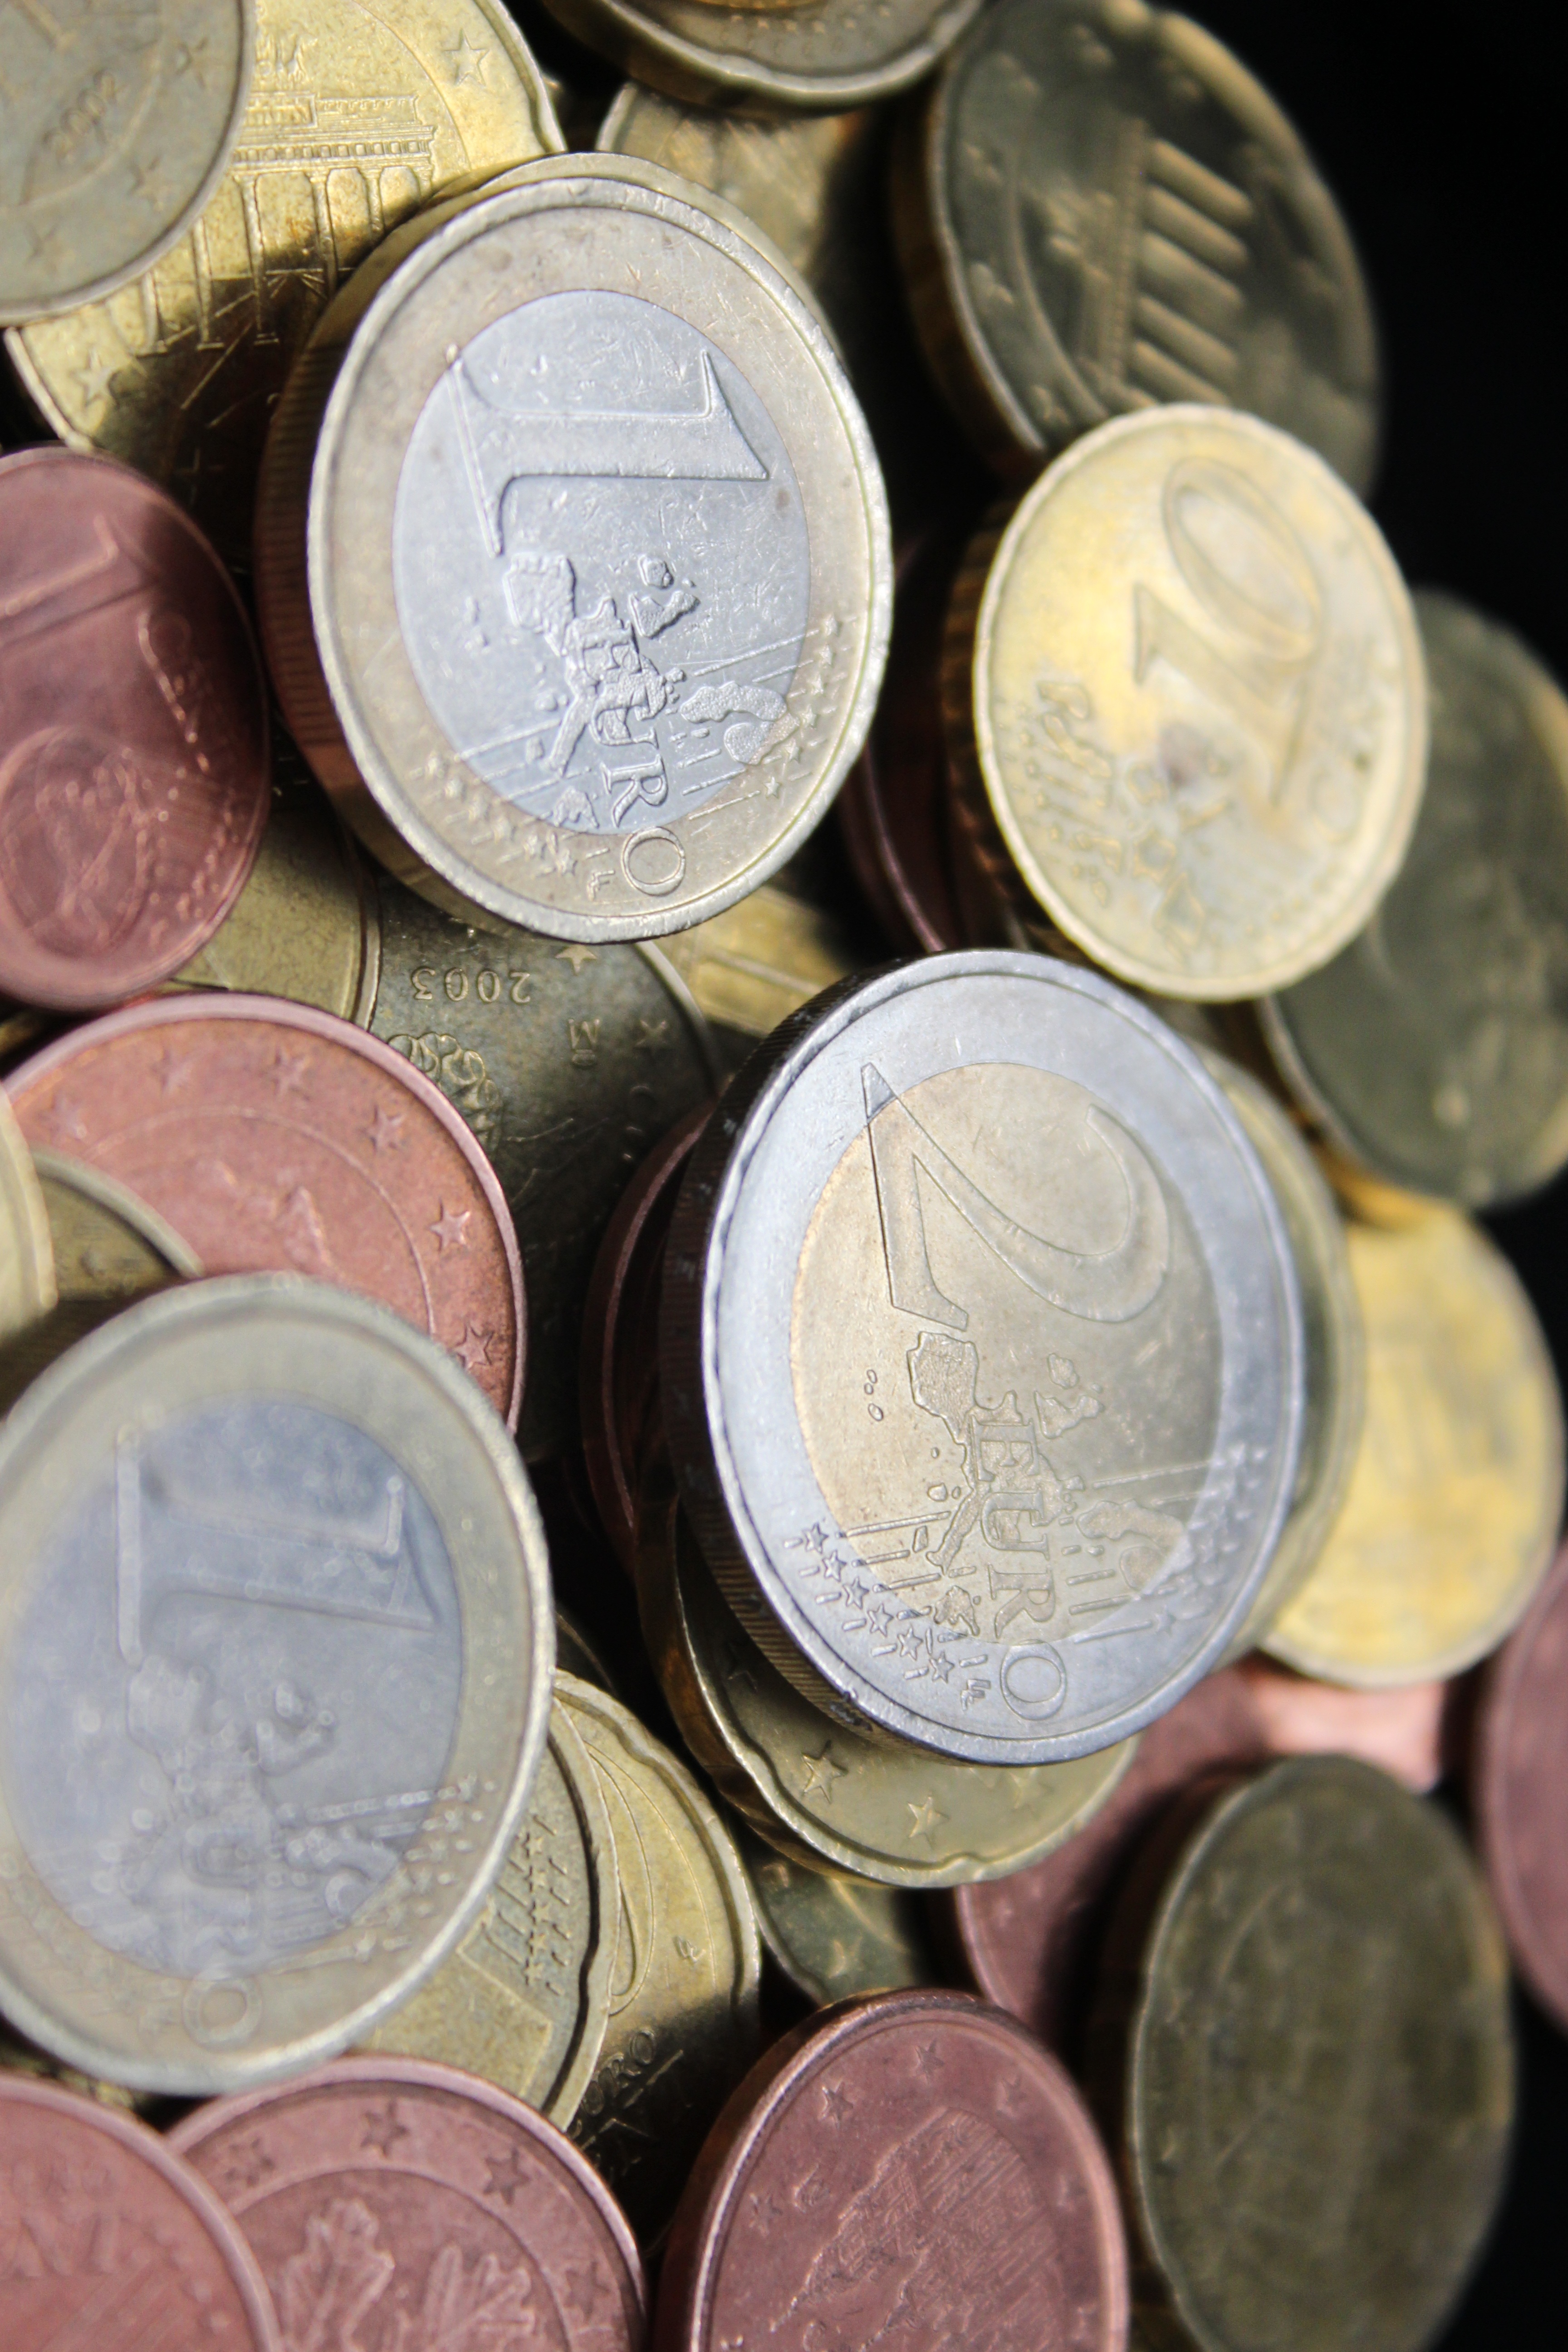
golden, metal, money, market, business, cash, bank, stock, currency, euro, coin, banking, european, economy, income, payment, financial, savings, success, finance, wealth, investment, earnings